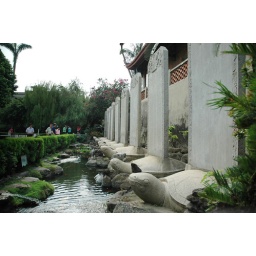
The tablets are carried by the stone turtles. In Chinese myth, this kind of turtle was the 1st son of the dragon.